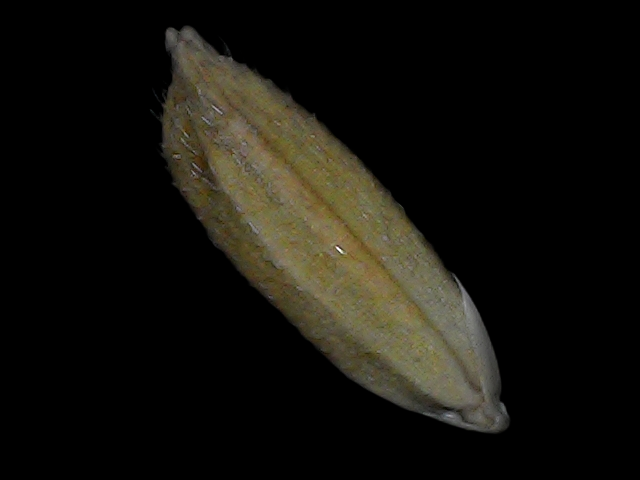
Rice variety: Bd93